René Parodi

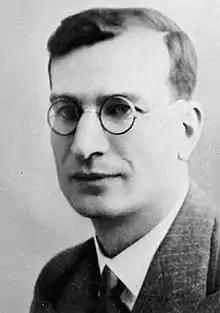
René Parodi, magistrate and resister, c.1940

René Parodi (8 December 1904 – 16 April 1942) was a French magistrate, member of the French resistance and publisher of an underground newspaper during World War II. He was reported as hanged after torture and imprisonment by the Gestapo.